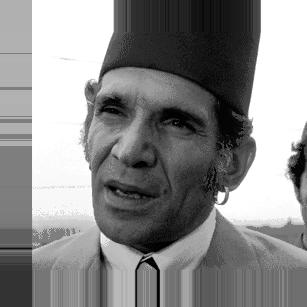
Age: 43